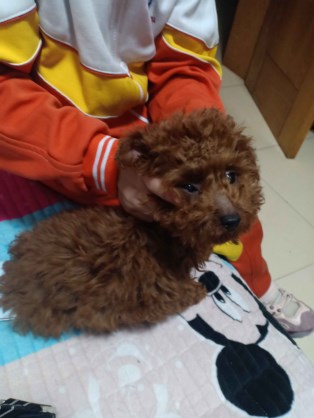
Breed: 2925-n000114-toy_poodle